Alejandro Sawa

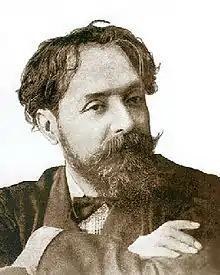
Alejandro Sawa in Madrid, circa 1896.

Alejandro Sawa Martínez (15 March 1862 – 3 March 1909) was a Spanish bohemian novelist, poet, and journalist.